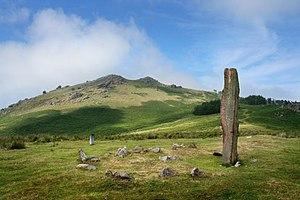
Le menhir d'Eteneta, connu également sous le nom d'Etenetako Zutarria, est un mégalithe datant du Néolithique ou de l'Âge du bronze situé près de la commune d'Andoain, dans la province du Guipuscoa, au Pays basque.